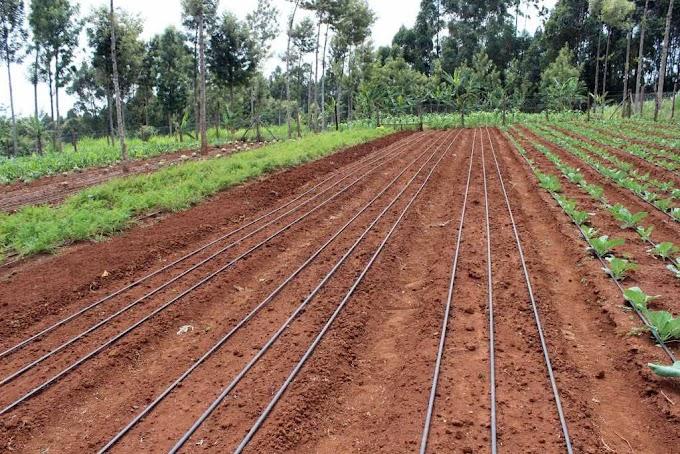
Shamba kubwa limepangwa kwa safu ndefu za udongo mwekundu na mimea michache imeanza kukua upande wa kulia.Mabomba meusi ya umwagiliaji yametandazwa kando ya kila safu yakionyesha mfumo wa umwagiliaji wa kisasa.